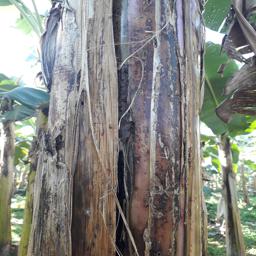
Label: PSEUDOSTEM WEEVIL